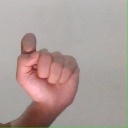
अक्षर: घ